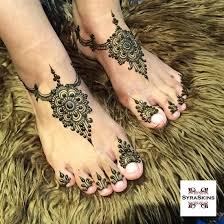
Nataal bii ngeen ma yónnee gis naa ci biir nataal bi jigéen ju wane ay tànkam fuddën ko, fuddën su rafet te tànk ya xees pecc.